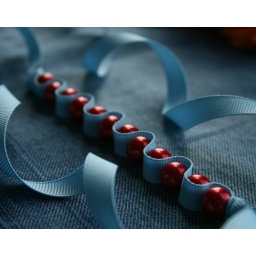
Bright cherry red glass pearl beads pop against the dreamy sky blue grosgrain ribbon